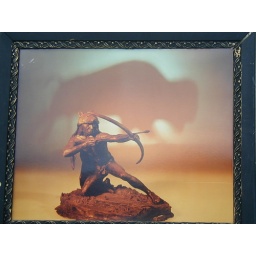
Color photograph; 16x20; framed with no glass in thin black frame.